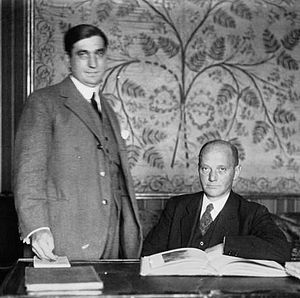
Jean Tharaud
Jean Tharaud var en fransk forfatter, der i 1906 fik Goncourtprisensammen med sin bror Jérôme for romanen Dingley, l'illustre écrivain.